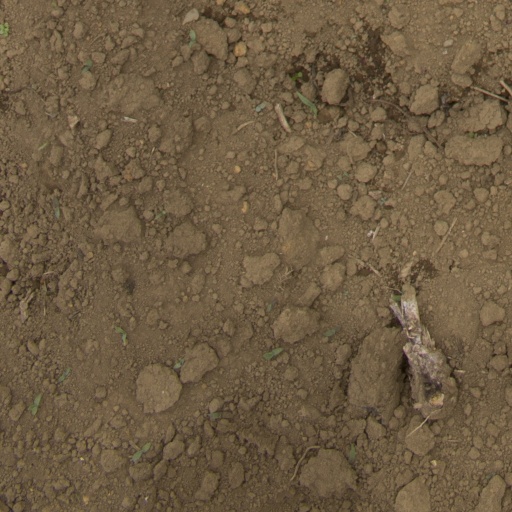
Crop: Jerusalem artichoke